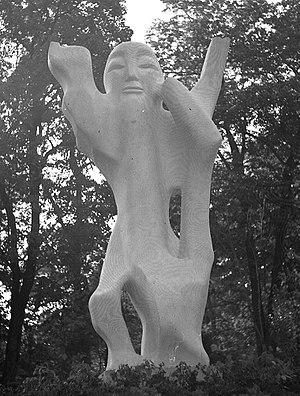
Moise ou la victoire de la lumière. Monumant réalisé en 1963à Aranjelovac, en Serbie. Ce monument a été detruiot par la foudre et il n'en subsiste que la tête.
Aranđelovac est une ville et une municipalité de Serbie situées dans le district de Šumadija. Au recensement de 2011, la ville comptait 24 580 habitants et la municipalité dont elle est le centre 46 079.
Shelomo Selinger, né en 1928 à Szczakowa, est un sculpteur et dessinateur franco-israélien, établi à Paris depuis 1956.